Horse-drawn vehicle

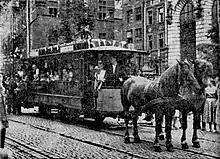
A "horse tram" (horsecar) in Danzig, Germany (present day Gdańsk, Poland)

A horse-drawn vehicle is a piece of equipment pulled by one or more horses. These vehicles typically have two or four wheels and were used to carry passengers or a load. They were once common worldwide; while they have mostly been replaced by automobiles and other forms of self-propelled transport, some are still in use today.